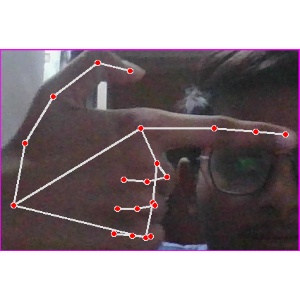
अक्षर: ब